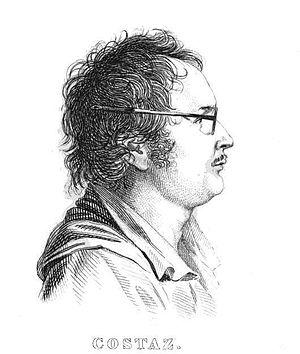
Louis, baron Costaz, né le 17 mars 1767 à Champagne-en-Valromey dans le Bugey et mort le 15 février 1842 à Paris, est un géomètre et administrateur français.
La Description de l'Égypte, ou Recueil des observations et des recherches qui ont été faites en Égypte pendant l'expédition de l'Armée française, publié par les ordres de Sa Majesté l’Empereur Napoléon le Grand est un ouvrage monumental, issu de la campagne d'Égypte de Bonaparte. Il est écrit par une pléiade de savants, dans la tradition des voyages d'exploration scientifique du XVIIIᵉ siècle et dans l'esprit de l'Encyclopédie.